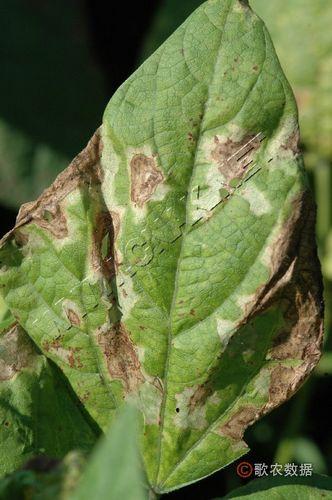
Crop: unknown
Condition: bean_bean_halo_blight